Freinsheim station

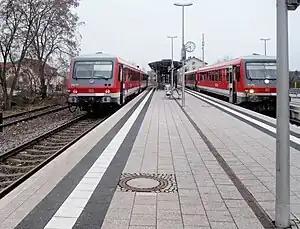

Freinsheim station is a station in Freinsheim in the German state of Rhineland-Palatinate. It is at the junction of the Palatinate Northern Railway and the Freinsheim–Frankenthal railway. The station is one of the most important railway junctions in the Palatinate. It is classified by Deutsche Bahn as a category 4 station.